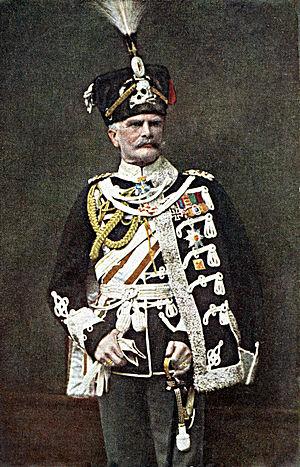
La bataille de Bolimov fut livrée entre les troupes de l’Empire russe et celles de l’Empire allemand le 31 janvier 1915 à Bolimów près de Łódź, en Pologne russe, sur le Front de l’Est pendant la Première Guerre mondiale. Elle est considérée comme un préliminaire de la seconde bataille des lacs de Mazurie.